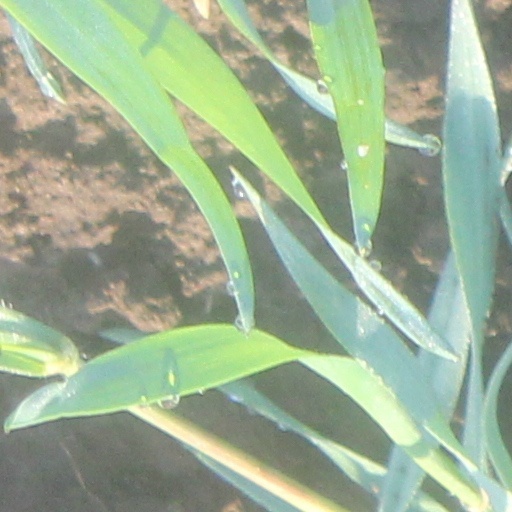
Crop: wheat